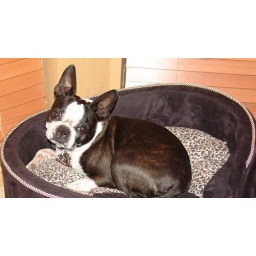
tux in kitchen bed 3.jpg